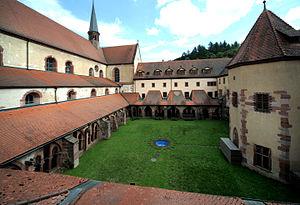
L’abbaye de Bronnbach est une ancienne abbaye de moines cisterciens fondée en 1151, dans la ville actuelle de Wertheim.